Ek Se Bure Do

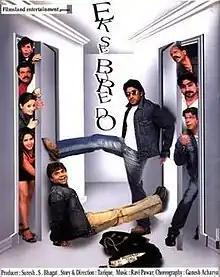

Ek Se Bure Do is a 2009 Bollywood black comedy film directed by Tarique Khan and starring Arshad Warsi, Anita Hassanandani and Rajpal Yadav. The film was shot in 2007 but released in 2009.